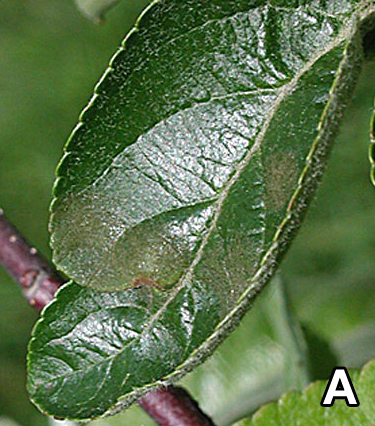
Labels: Apple Scab Leaf